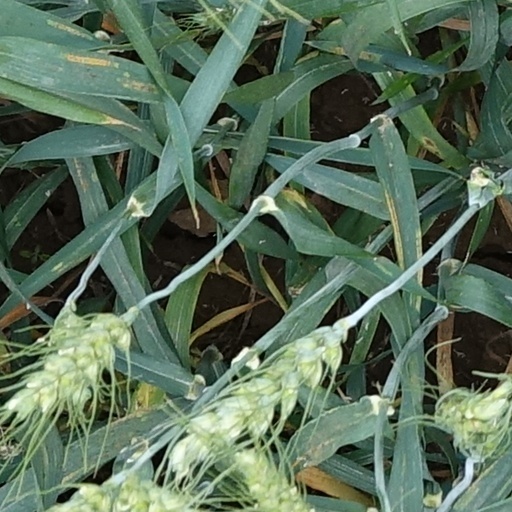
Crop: wheat